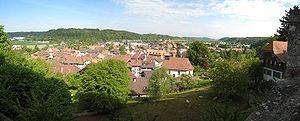
Laupen est une commune suisse du canton de Berne, située dans l'arrondissement administratif de Berne-Mittelland.